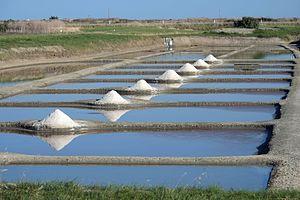
Marais salant à proximité de Noirmoutier-en-l'Île Vendée France
L’île de Noirmoutier est une île française du golfe de Gascogne située dans le département de la Vendée. Elle est reliée au continent par une chaussée submersible appelée le passage du Gois et, depuis 1971, par un pont. Elle est constituée de quatre communes regroupées en une communauté de communes de l'Île-de-Noirmoutier. Sa longueur est d'approximativement 18 km, sa largeur varie de 500 mètres à 12 km et sa superficie est de 49 km².